Describe the emotion expressed in this image:  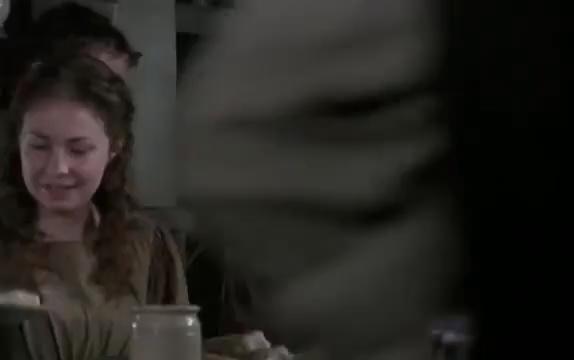
This person displays Fear, valence and arousal with high intensity.